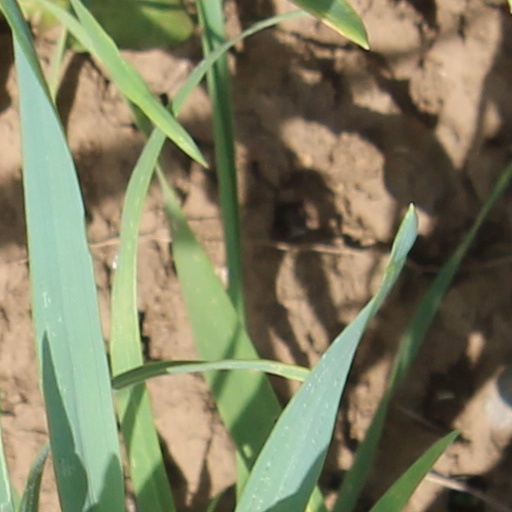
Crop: wheat